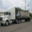
Label: truck